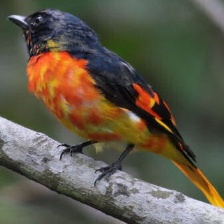
Species: FIERY MINIVET
Scientific name: PERICROCOTUS IGNEUS